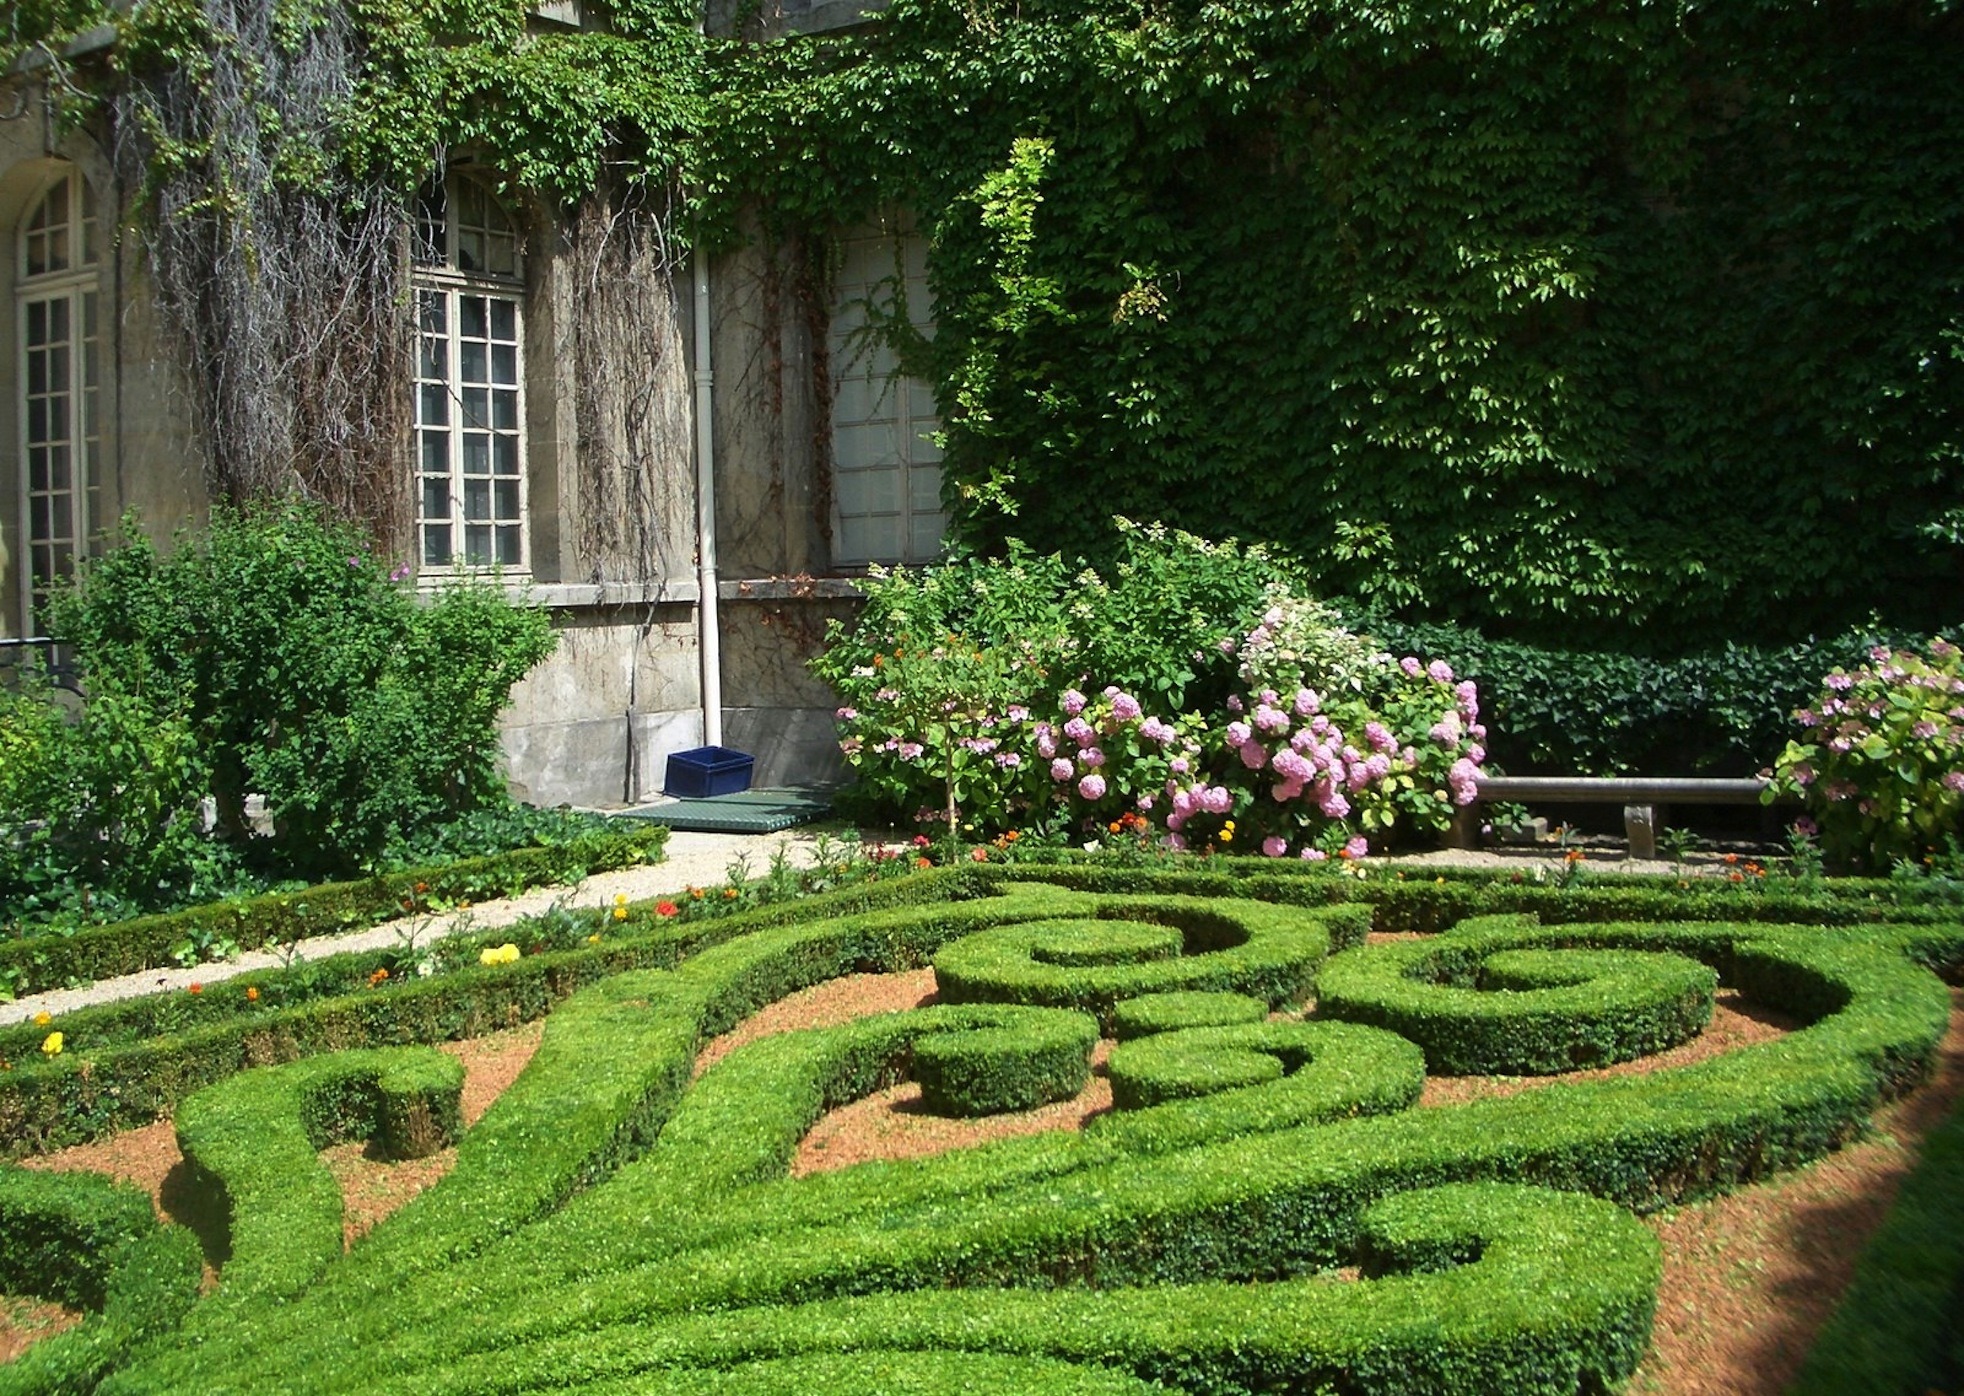
landscape, nature, plant, lawn, flower, paris, summer, france, spring, backyard, botany, garden, plants, flowers, trees, sunny, outside, landscaping, courtyard, shrub, plantation, beautiful, botanical garden, estate, yard, hedge, manicured, designed, outdoor structure, landscape architect